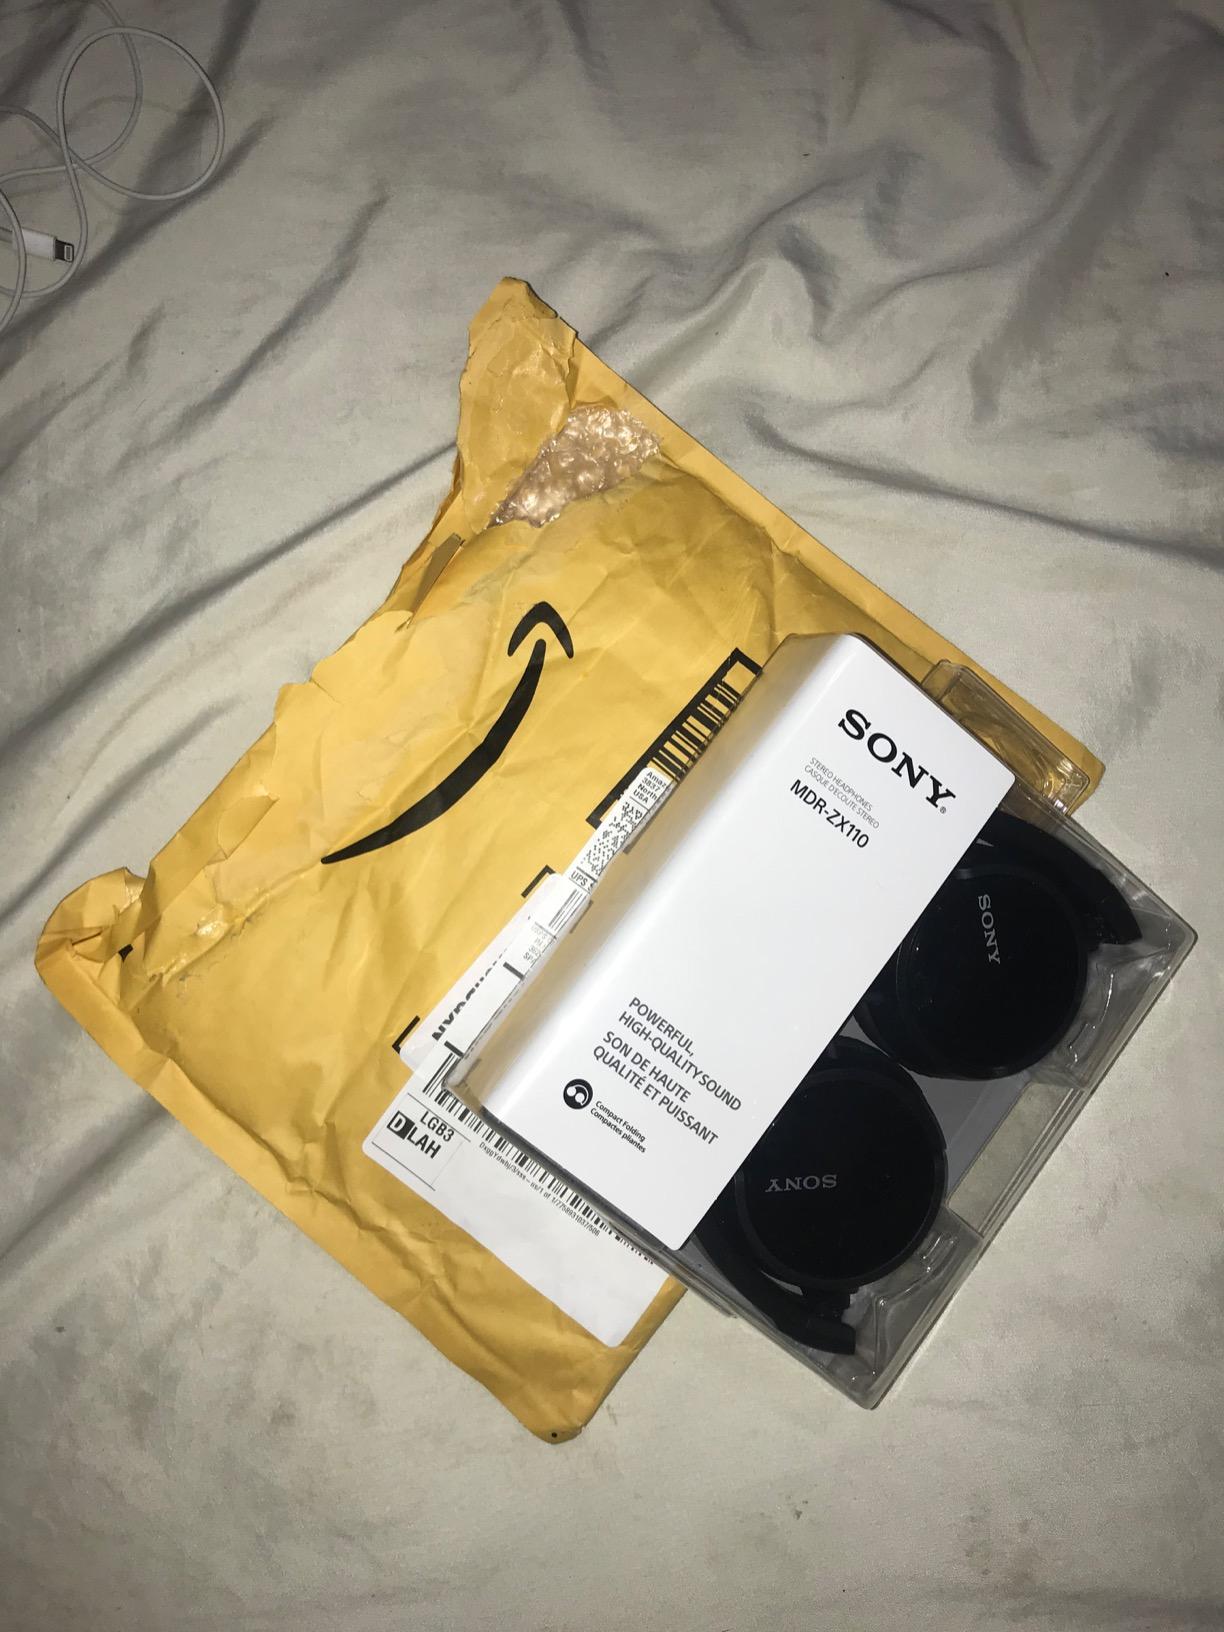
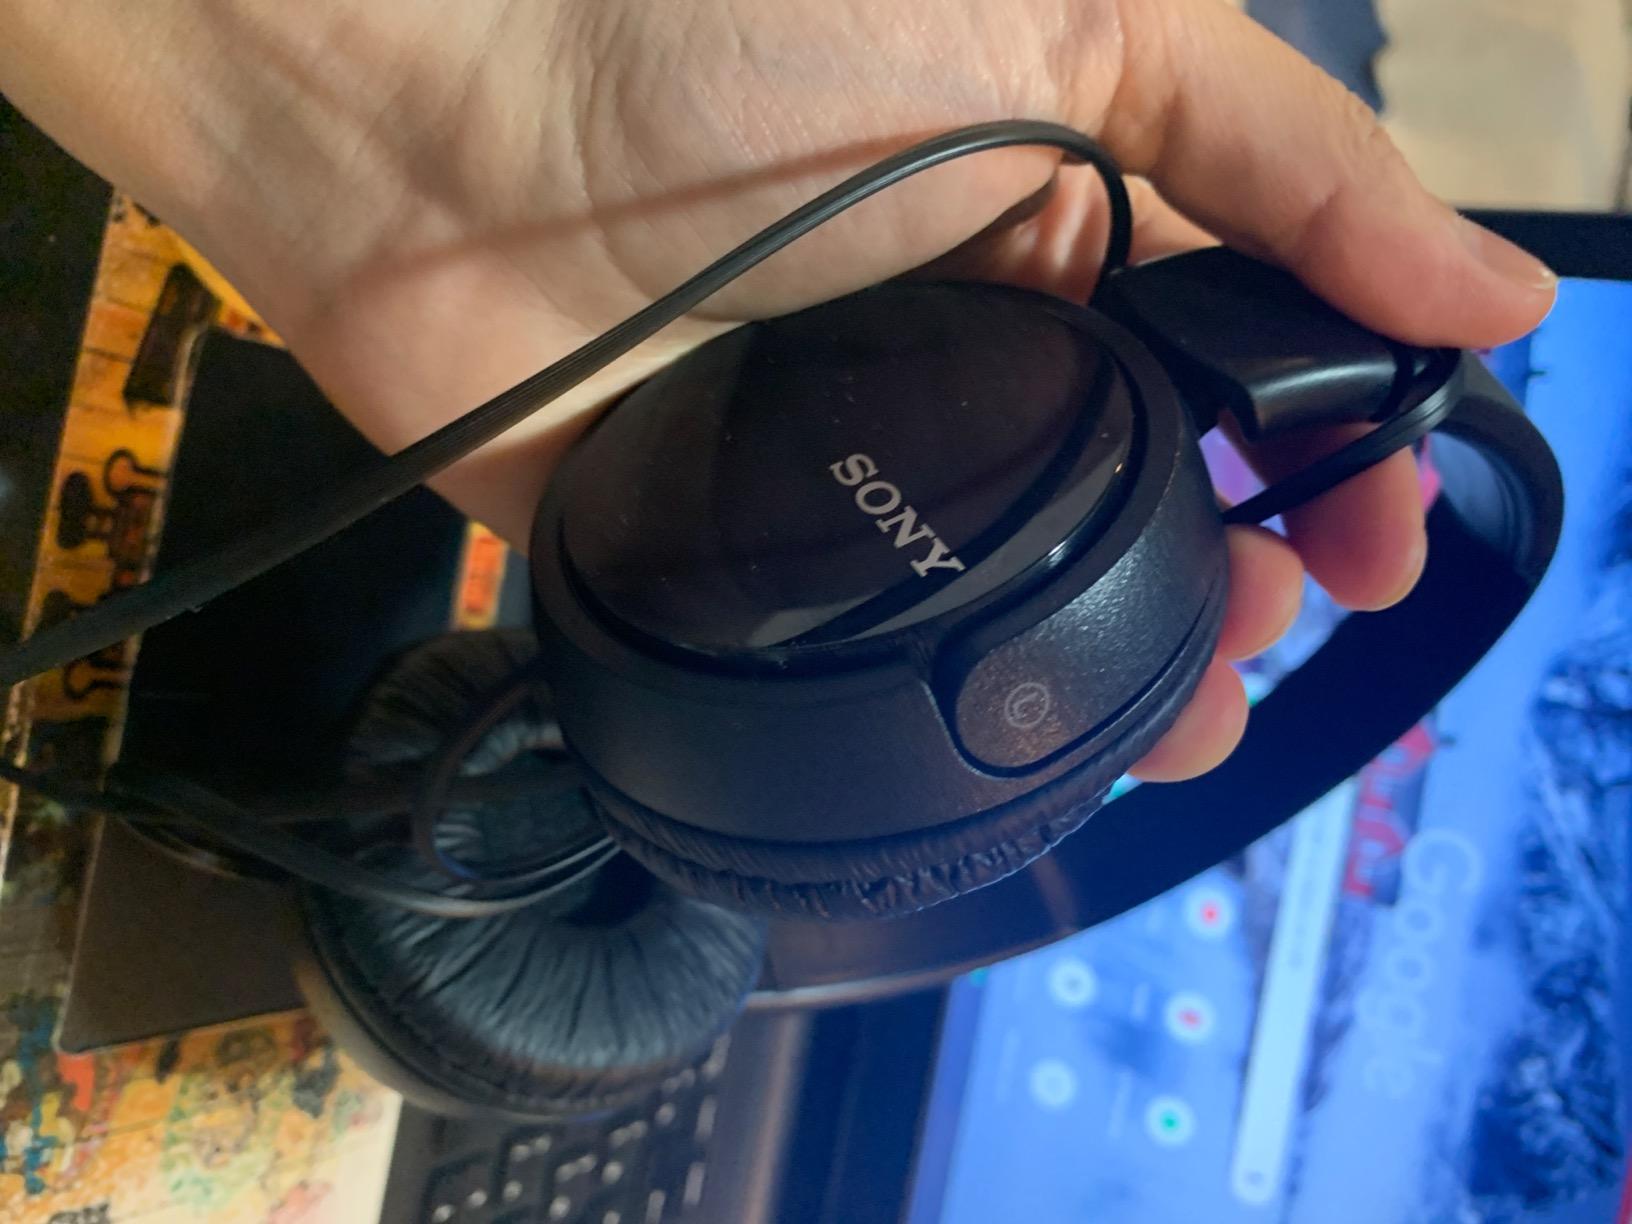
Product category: headphones
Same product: yes